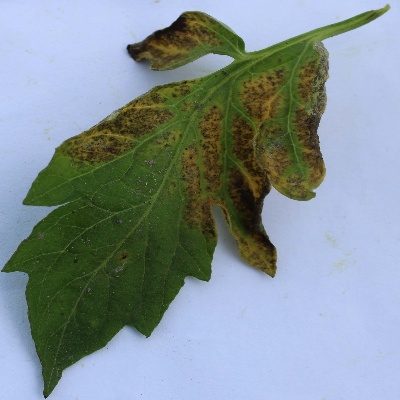
Crop: Tomato
Condition: septoria leaf spot